Colts–Titans rivalry

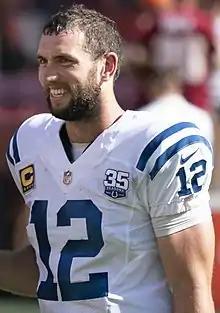
QB Andrew Luck was selected first–overall by the Colts in the 2012 NFL draft. He has proven to be a constant source of frustration for the Titans, consistently overpowering them in every matchup. Upon his retirement, he concluded his career with an impeccable undefeated record against the Titans (11–0).

Luck made his first start against the Titans on October 28, 2012, in Nashville. The Titans led 13–6 going into the 4th quarter. But then, Luck orchestrated an 80–yard touchdown drive, tying the game with 3:24 left and the game went into overtime. Luck led a game-winning touchdown drive in overtime to give the Colts a 19–13 win. Luck rallied the Colts from a 20–7 deficit in the following matchup in Indianapolis in the 3rd quarter, leading them to a 27–23 win.